Virtual Museum of Soviet Repression in Belarus

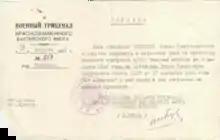
Example of a military court ruling during Soviet times from 1956 from the virtual museum.

The content of the exhibition consists of recordings of audio- and video-recollections, photographs, documents, and statistics connected with repression in Belarus. Also, a chronicle of the repression in Belarus and some historical articles are included.